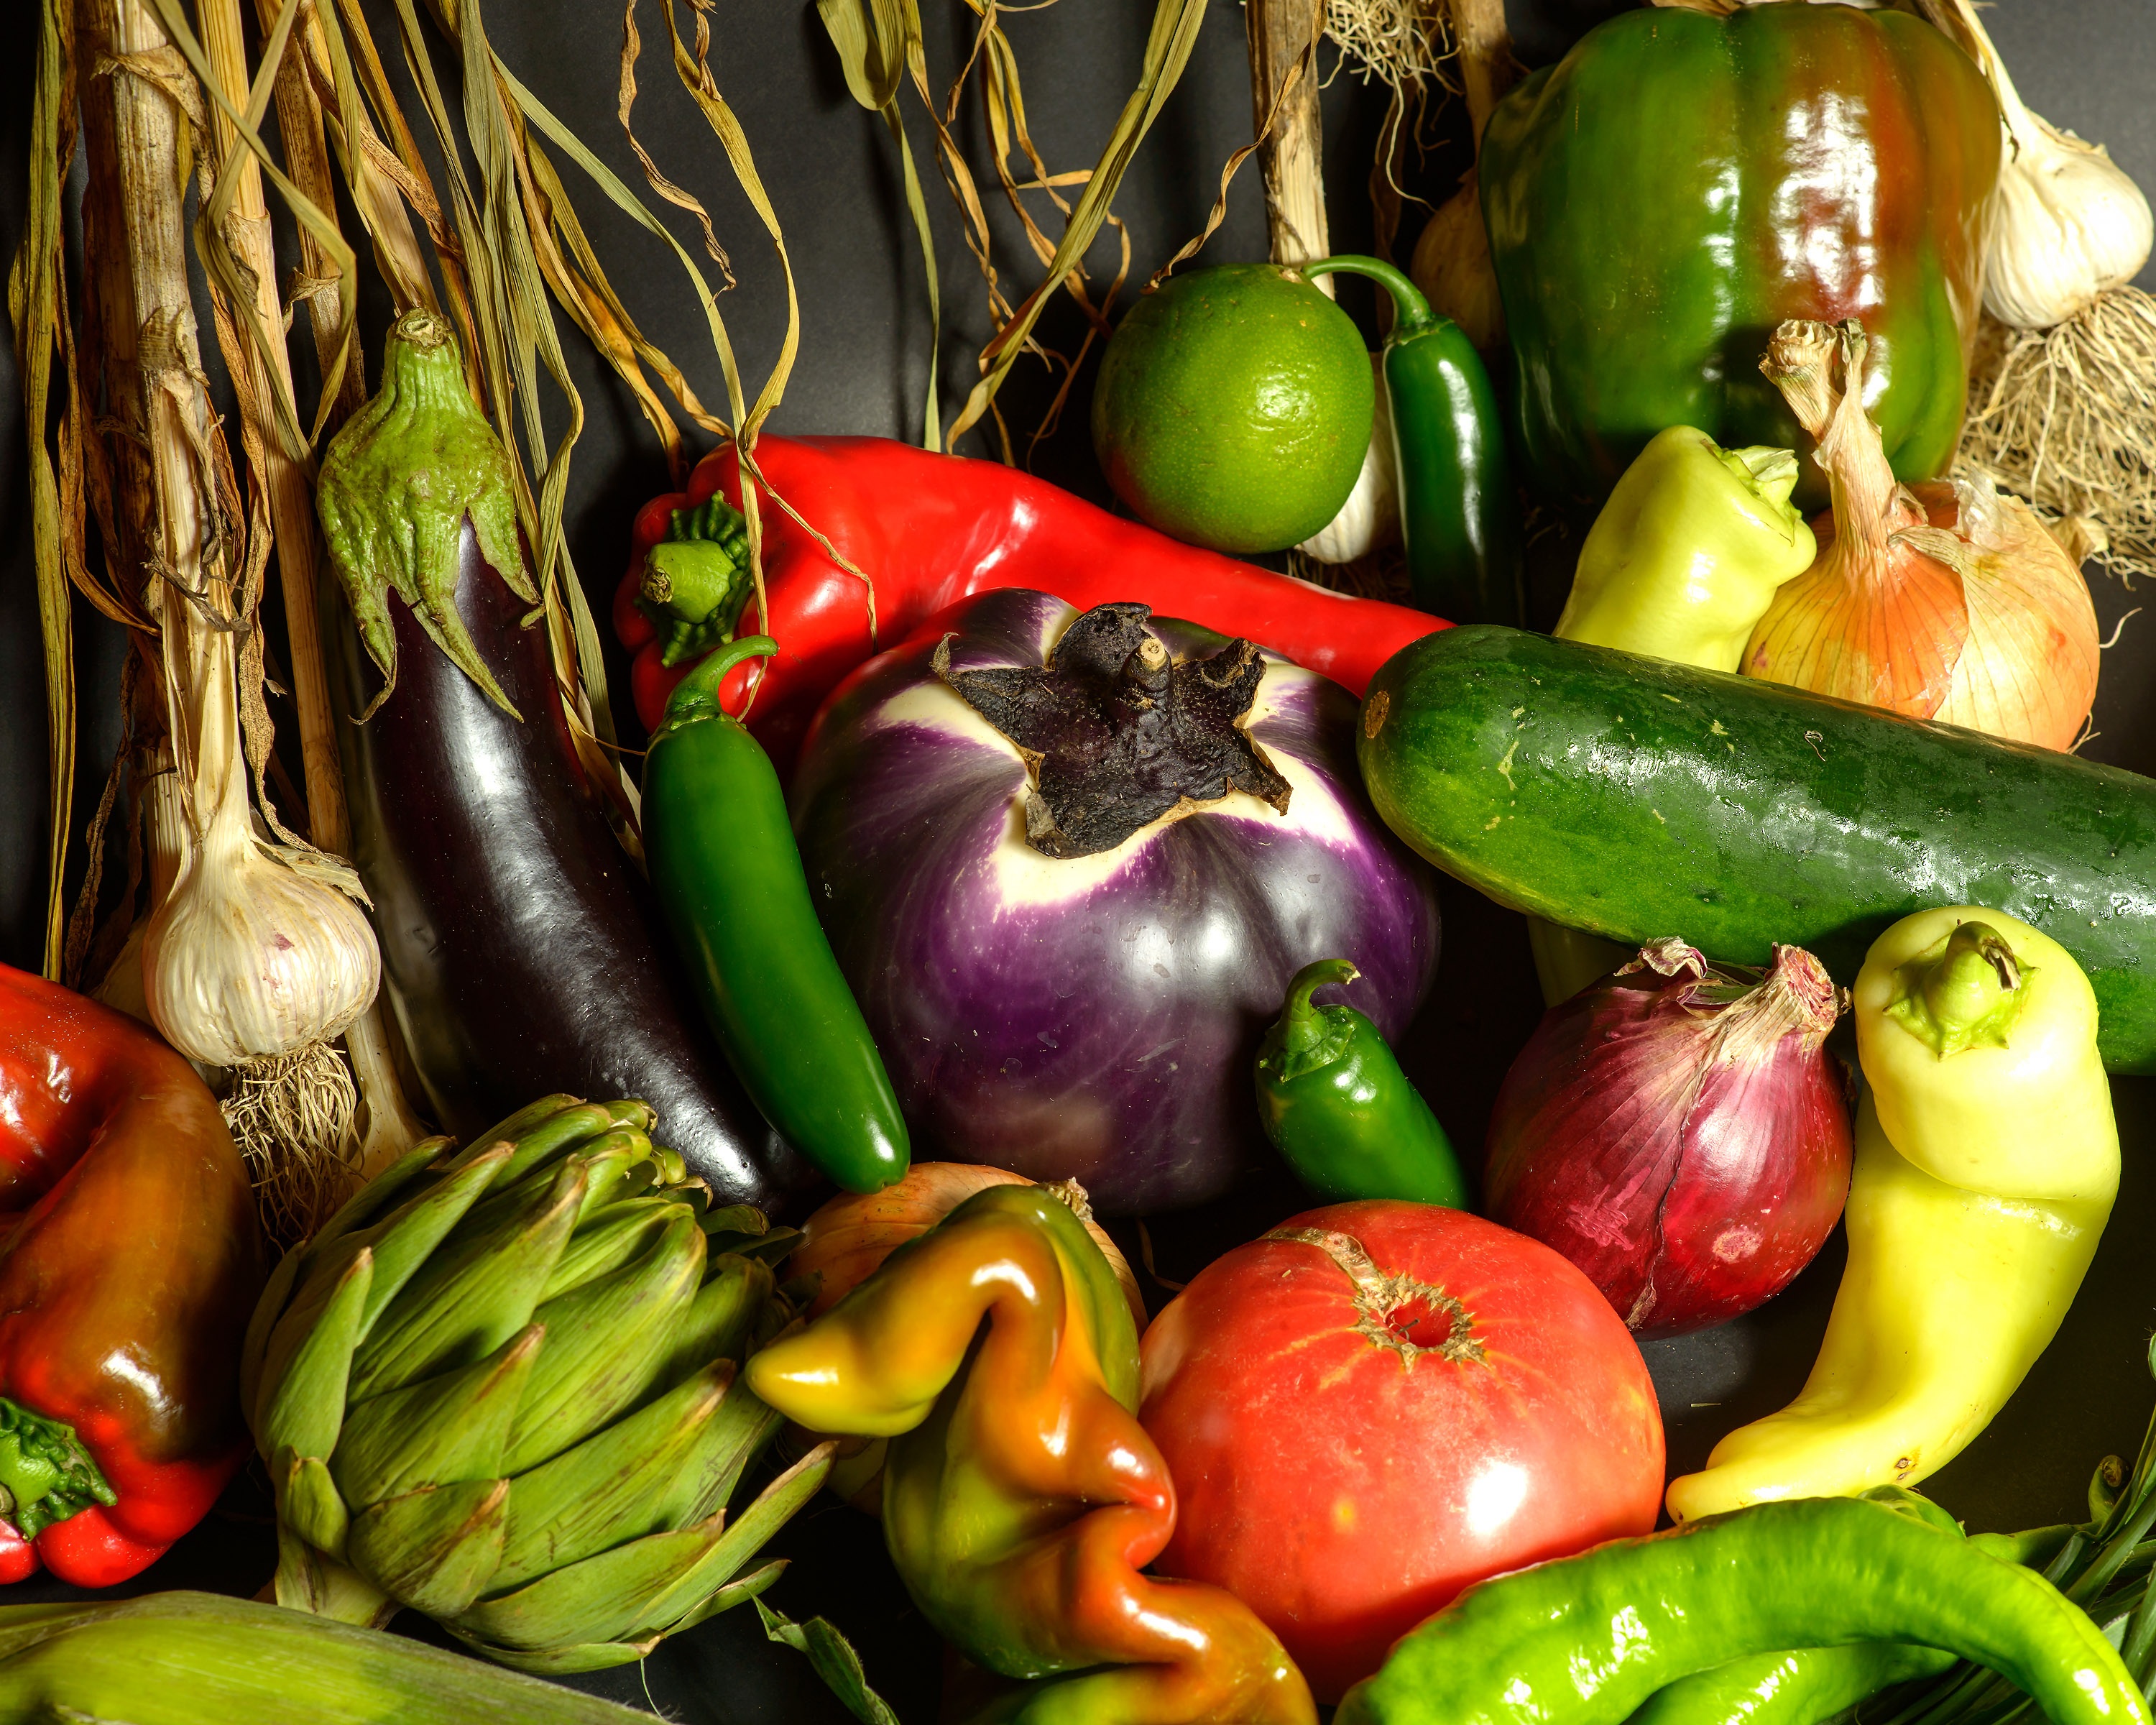
plant, fruit, food, garlic, produce, vegetable, healthy, still life, painting, gourd, tomato, peppers, bell pepper, cucumber, organic, flowering plant, land plant, bell peppers and chili peppers, garden vegetables